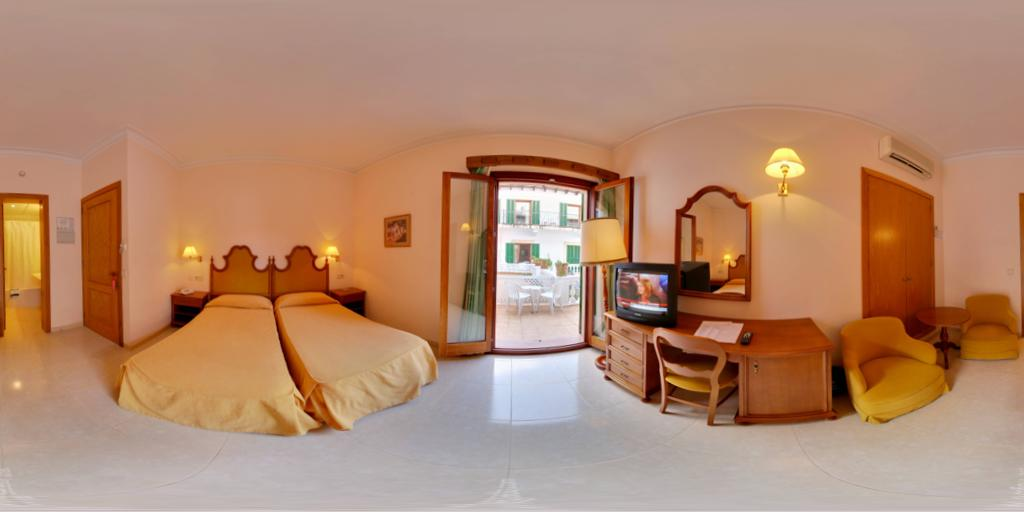
Referred object: tv opposite to the bed

Referred object: the tall floor lamp with beige shade